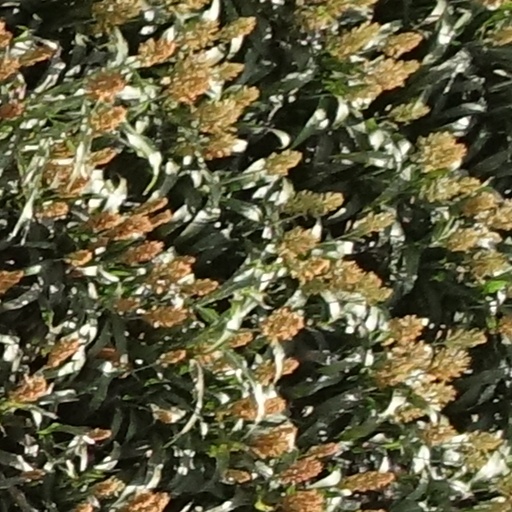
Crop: sorghum